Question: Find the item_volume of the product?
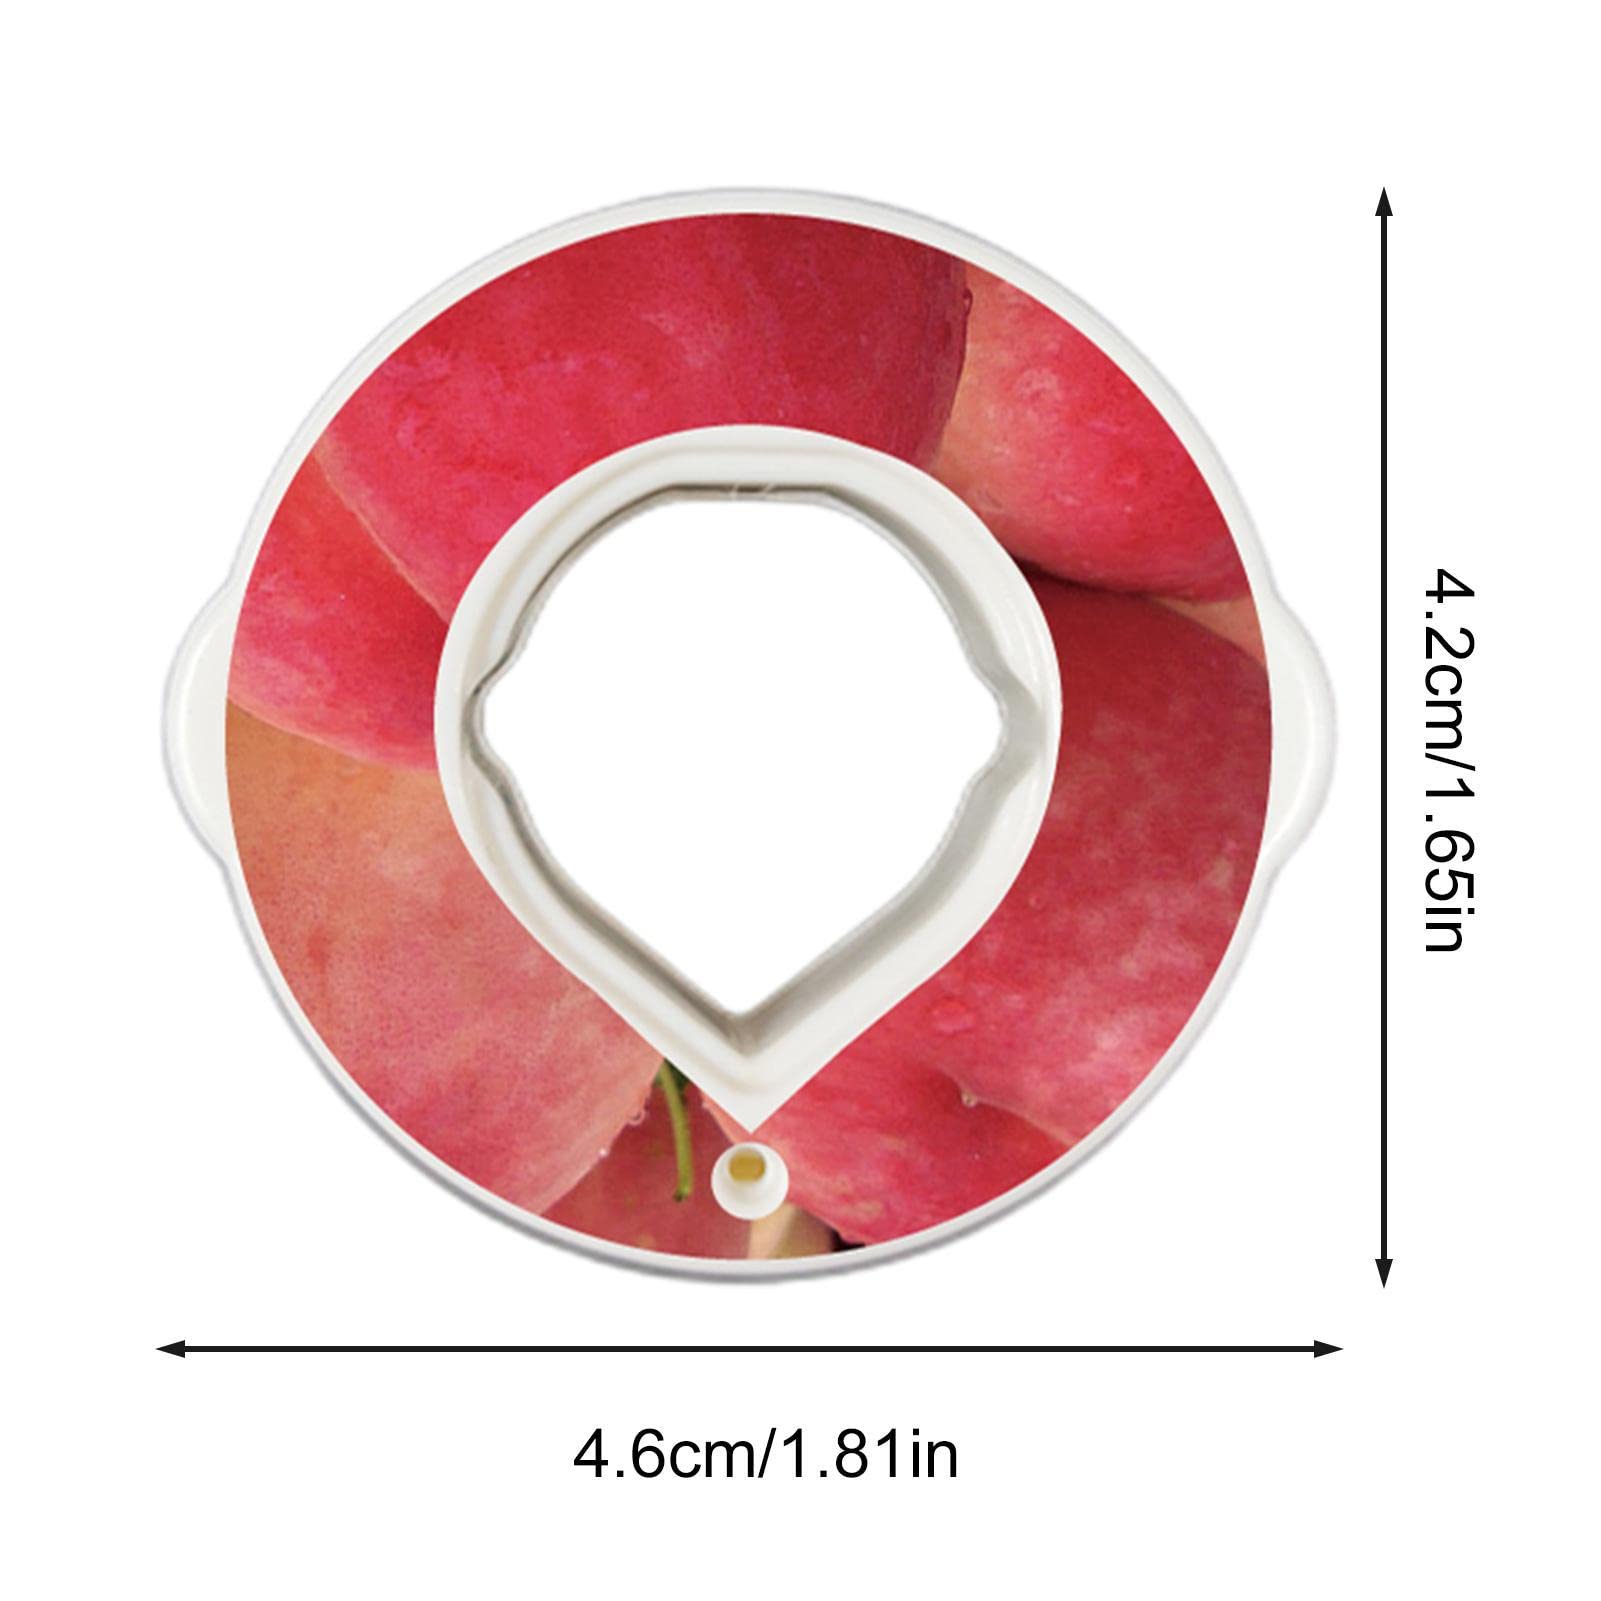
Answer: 1.65 cubic inch